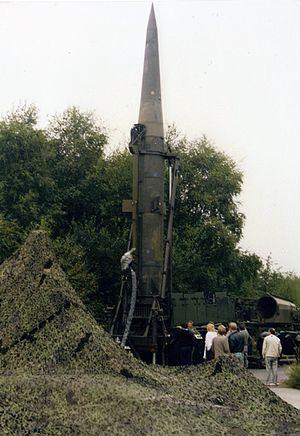
L’Organisation du traité de l'Atlantique nord est l'organisation politico-militaire mise en place par les pays signataires du traité de l'Atlantique nord afin de pouvoir remplir leurs obligations de sécurité et de défense collectives. Elle est le plus souvent désignée par son acronyme OTAN mais aussi fréquemment nommée l’Alliance atlantique ou l'Alliance nord atlantique, plus rarement l’Alliance euro-atlantique ou l’Alliance transatlantique, ou parfois, encore plus brièvement, simplement l’Alliance.
Les forces armées de l'OTAN et du Pacte de Varsovie se font face en Europe pendant la guerre froide, depuis le début des années 1950 jusqu'à la chute du bloc soviétique et la dissolution du Pacte en 1991. Elles mobilisent des moyens en homme et en matériel considérables, massés pour l'essentiel le part et d'autre du rideau de fer en Europe centrale. Ce face à face ne s'est jamais traduit par un quelconque affrontement armé.
Le MGM-31 Pershing est un ancien missile balistique à carburant solide utilisé principalement par l'armée de terre des États-Unis. Il a été conçu par Martin Marietta pour remplacer le missile PGM-11 Redstone en tant qu'arme de courte portée pendant la guerre froide. Son nom lui a été donné en l'honneur du général américain John Pershing.